Brad Binder

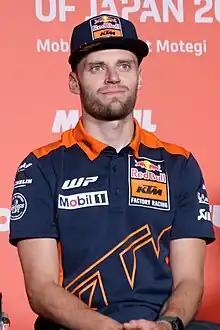
Binder at the 2023 Japanese Grand Prix

Brad Binder (born 11 August 1995) is a South African Grand Prix motorcycle racer competing for Red Bull KTM Factory Racing. He is the 2016 Moto3 World Champion.